Valley of the Kings

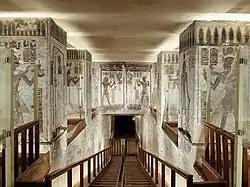
Corridor descending to the Tomb of Ramesses III, KV11

The tomb of Ramesses III (KV11, known as "Bruce's Tomb or The Harper's Tomb" due to its decoration) is one of the largest tombs in the valley and is open to the public. It is located close to the central 'rest–area', and its location and superb decoration make this one of the tombs most visited by tourists.